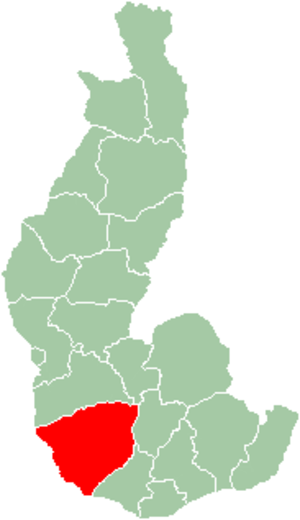
Carte de localisation de la région d'Ampanihy dans la province de Toliara.